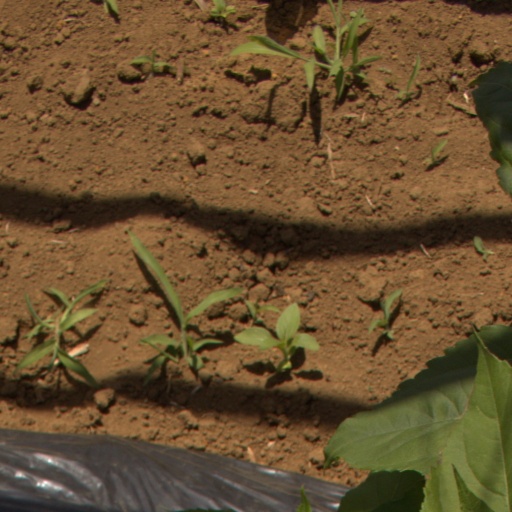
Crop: Jerusalem artichoke